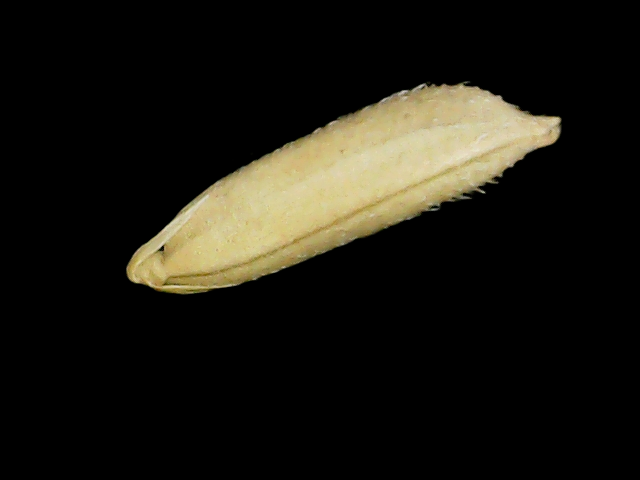
Rice variety: Binadhan14